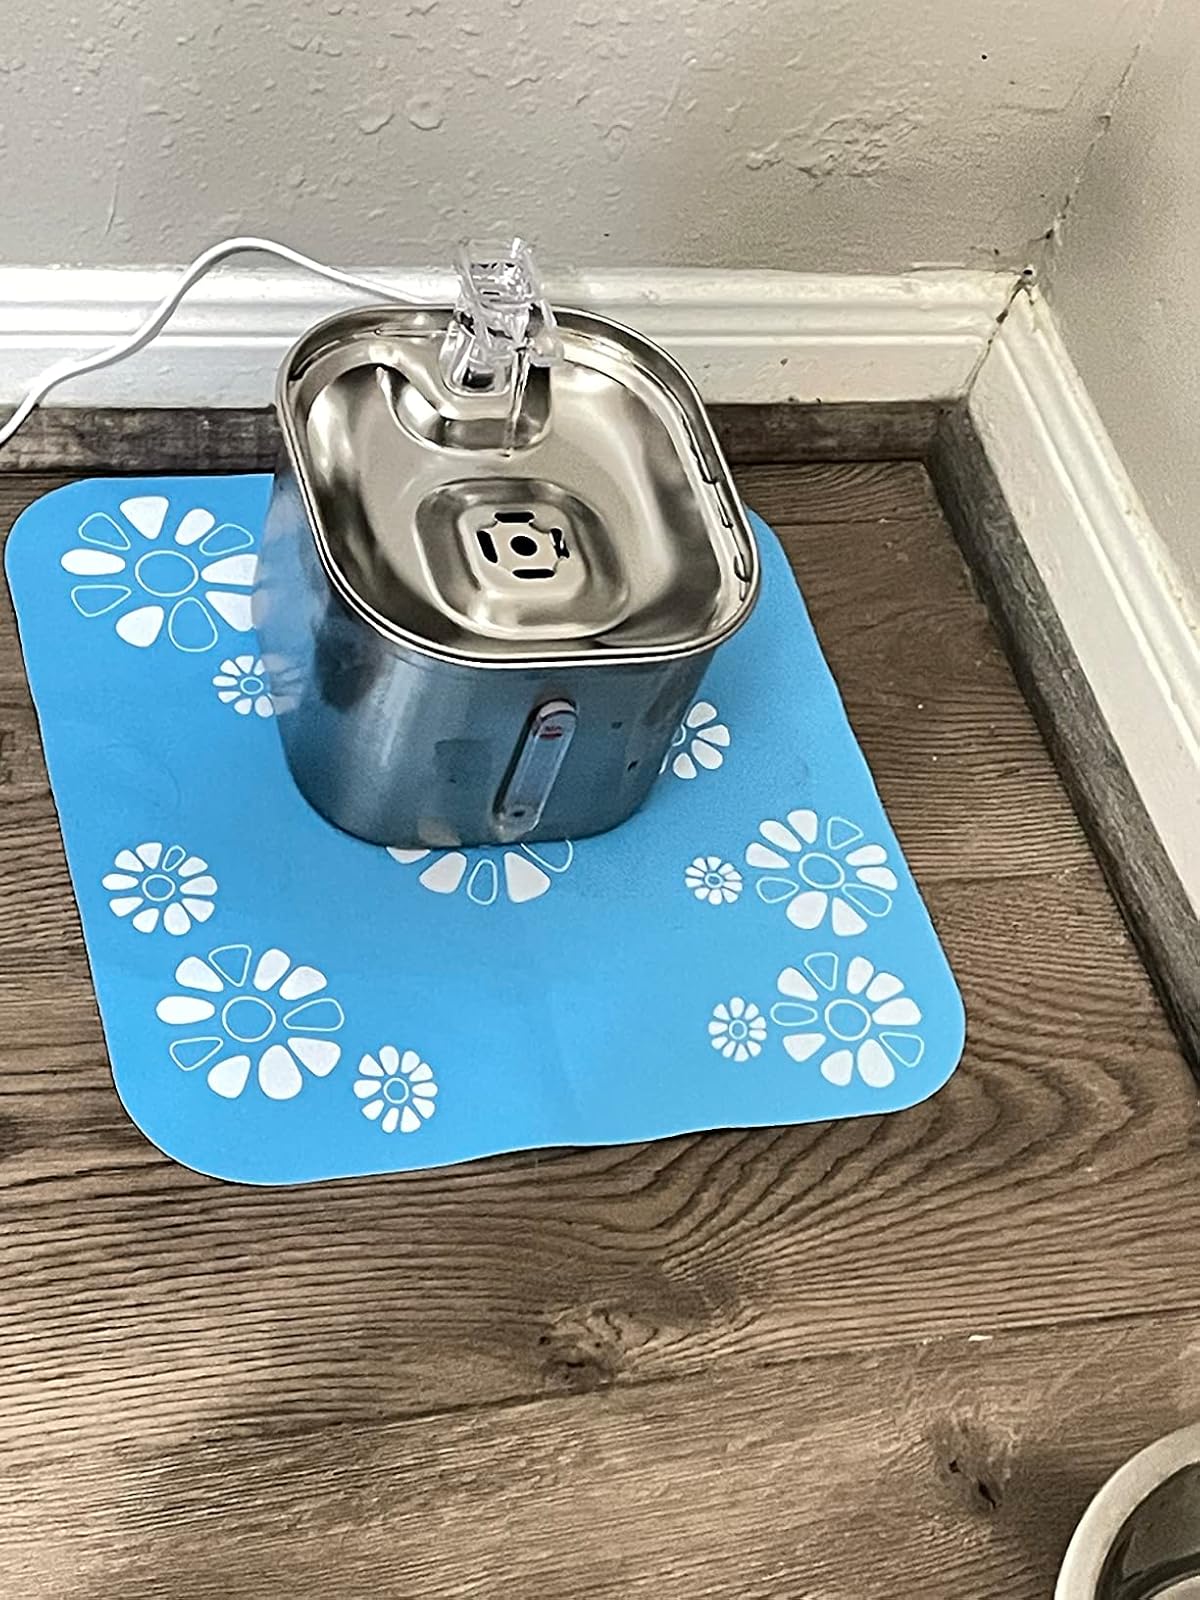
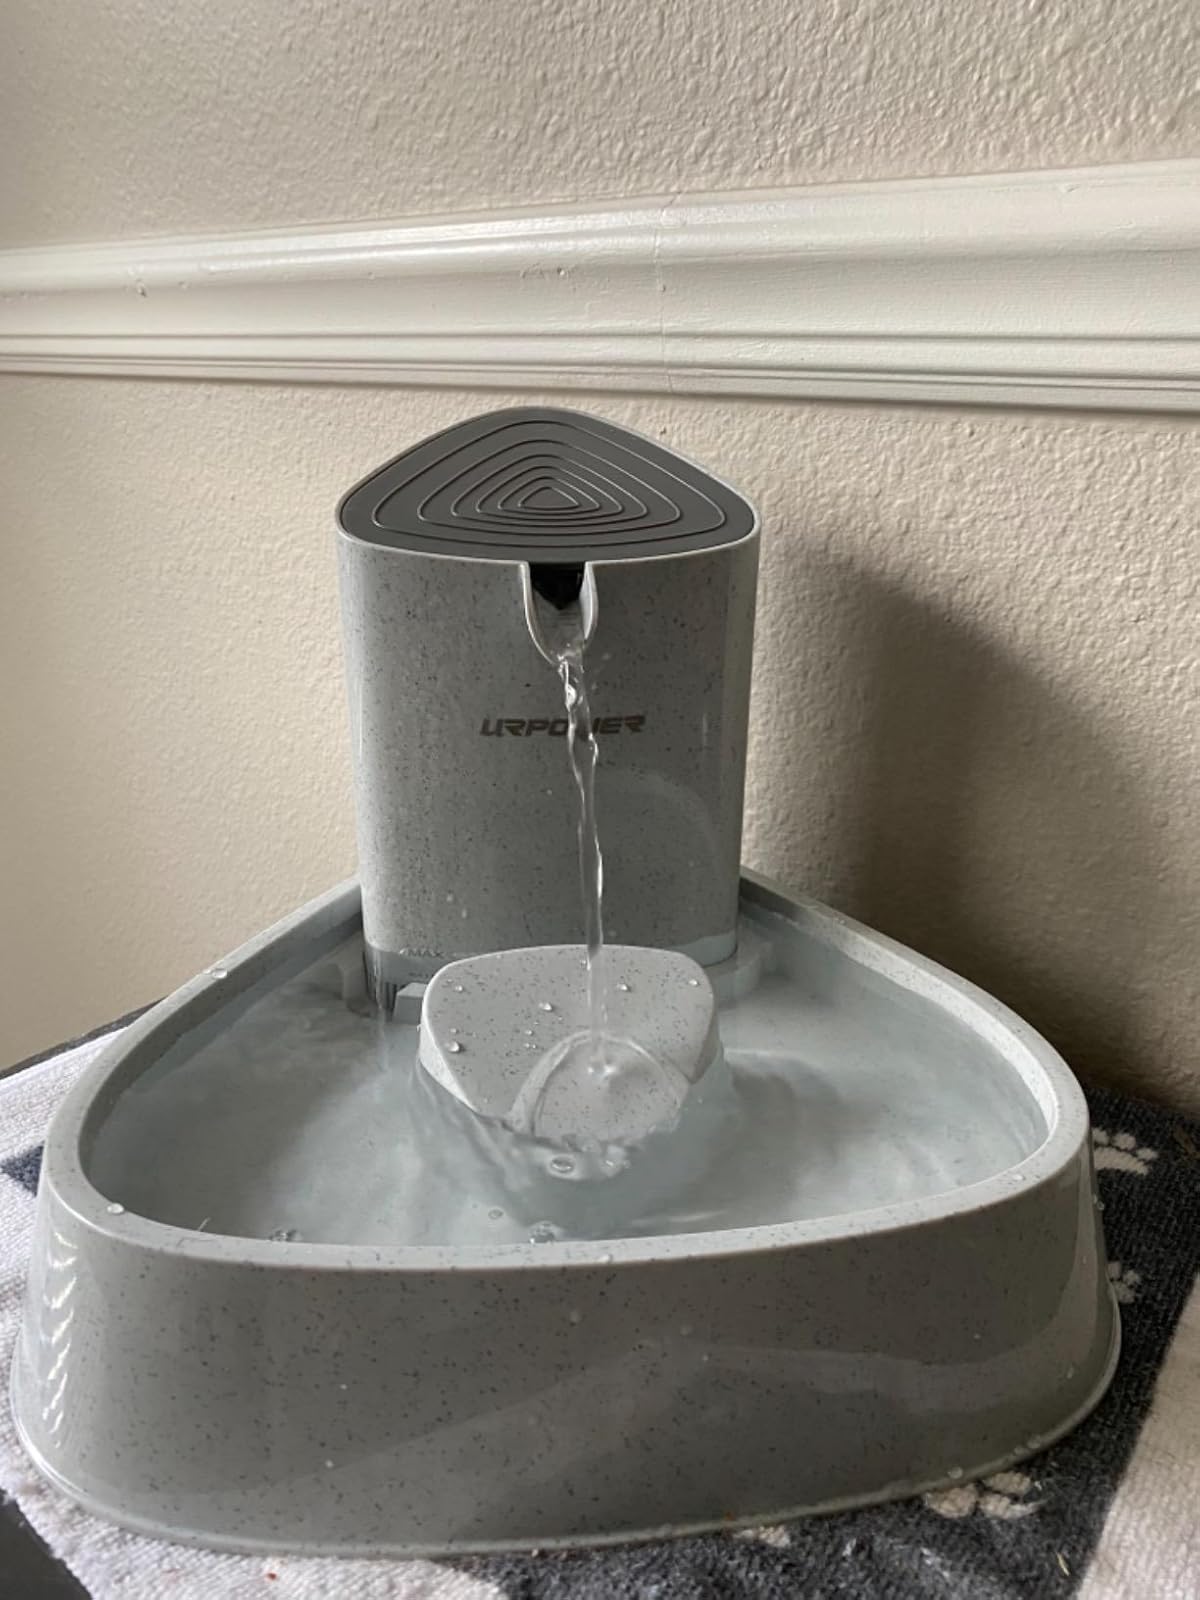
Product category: items_bowl
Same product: no